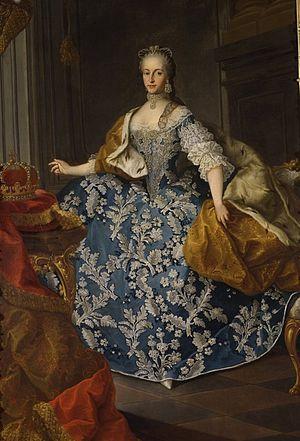
Josépha de Bavière ou Marie-Josèphe de Bavière, née le 30 mars 1739 à Munich, décédée le 28 mai 1767 à Vienne, fille de l'électeur Charles-Albert de Bavière et de Marie-Amélie d'Autriche, est une princesse de Bavière, puis impératrice du Saint-Empire et reine de Germanie par son mariage avec l'empereur Joseph II. Elle appartient à la maison de Wittelsbach.